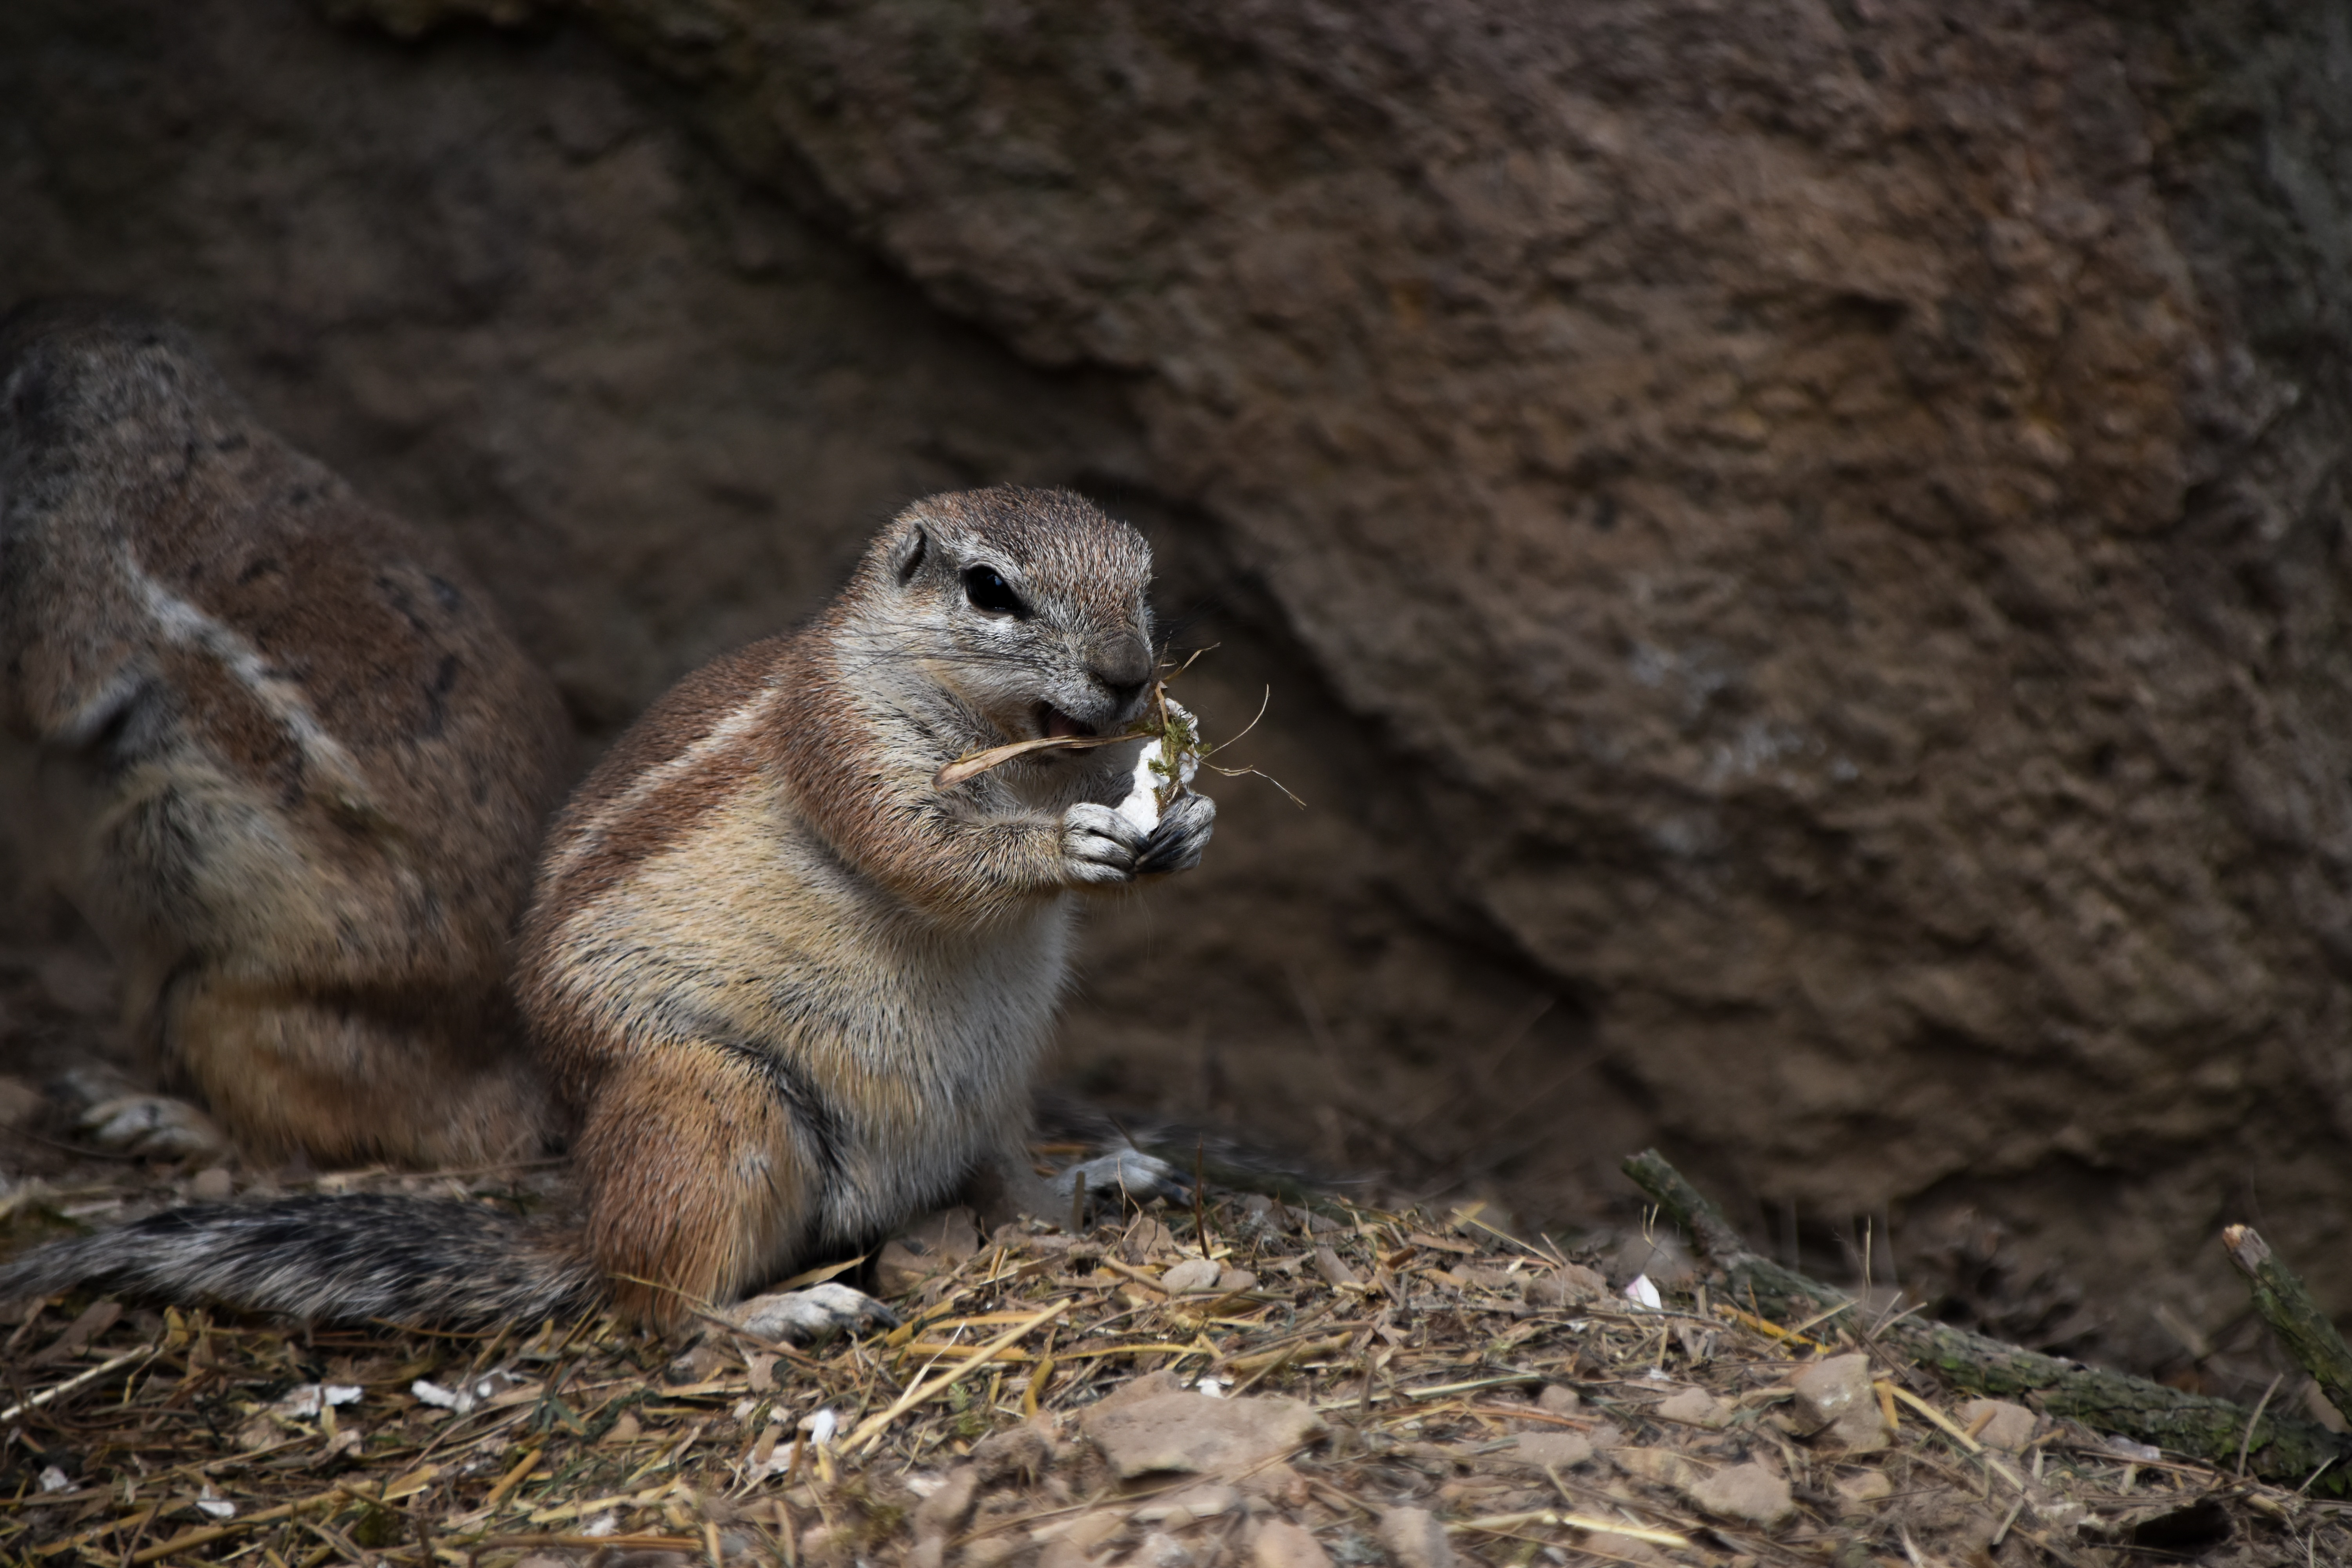
nature, hair, animal, cute, wildlife, zoo, food, macro, mammal, squirrel, rodent, fauna, wild animal, animals, vertebrate, chipmunk, marmot, the squirrel, prairie dog, a squirrel called cape